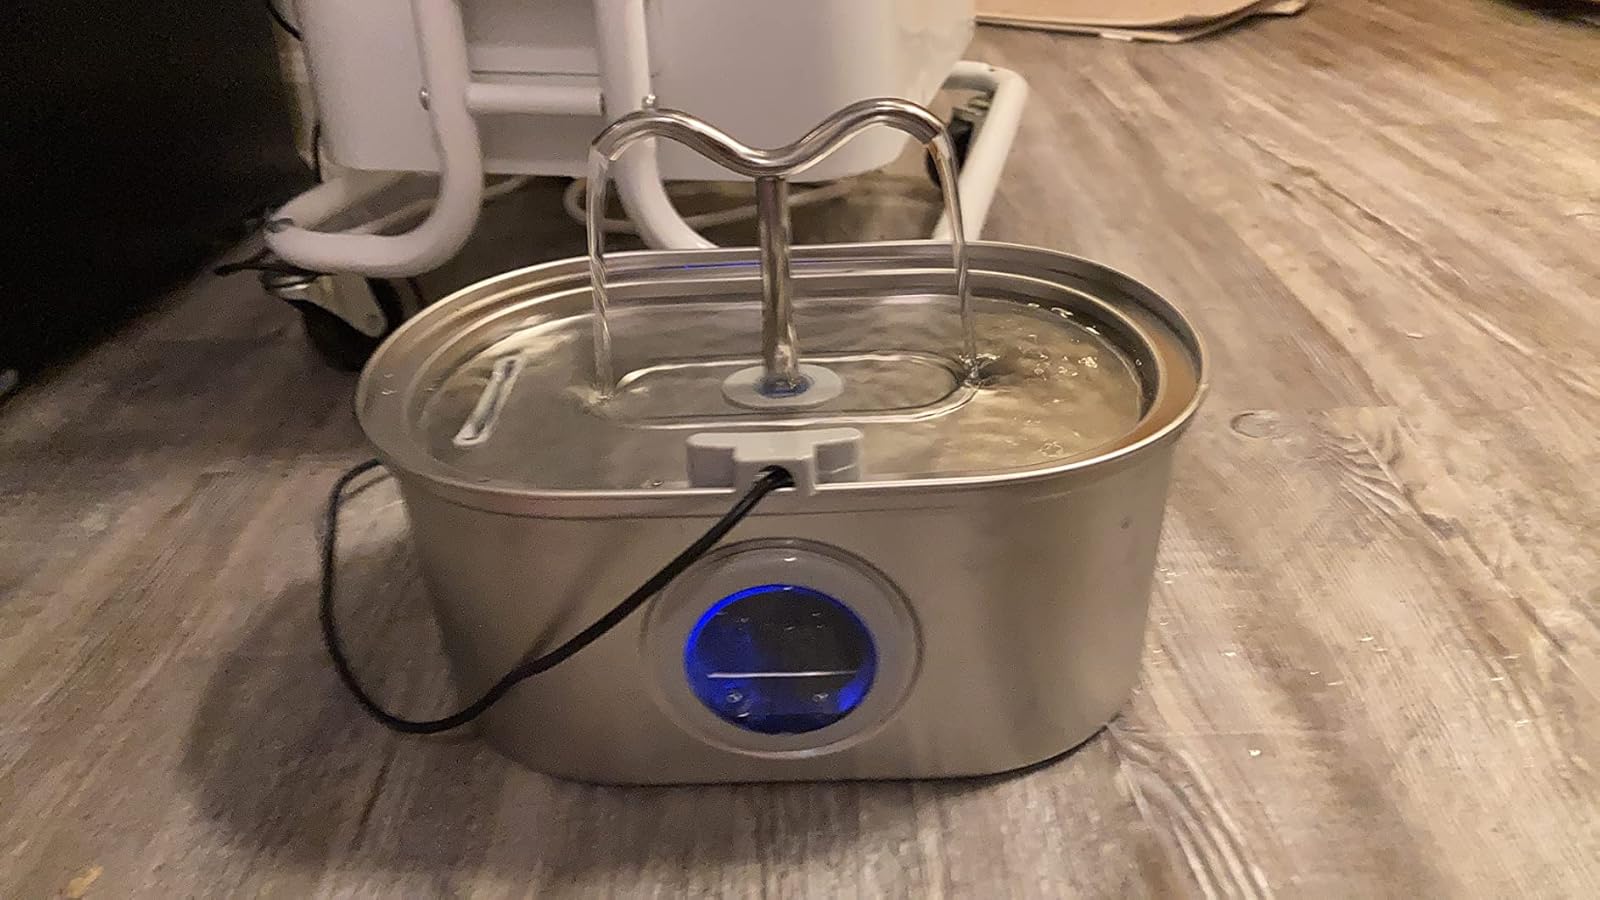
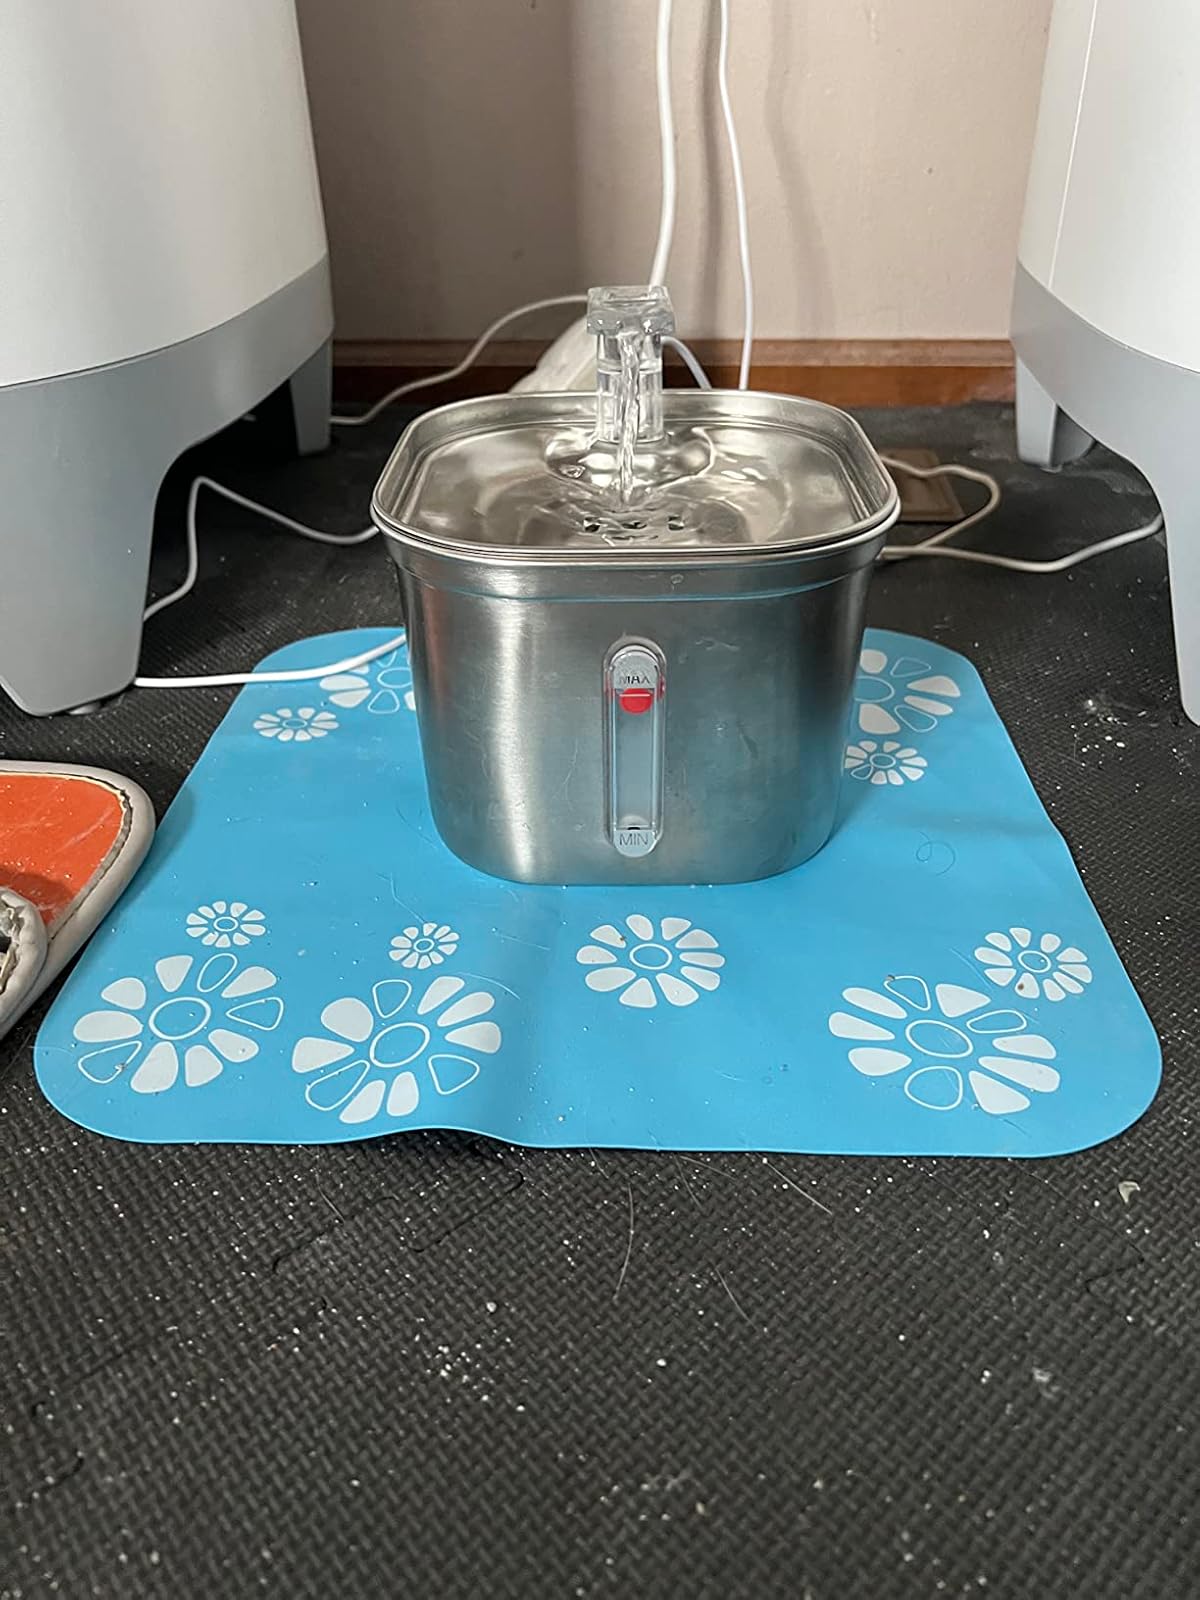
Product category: items_bowl
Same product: no